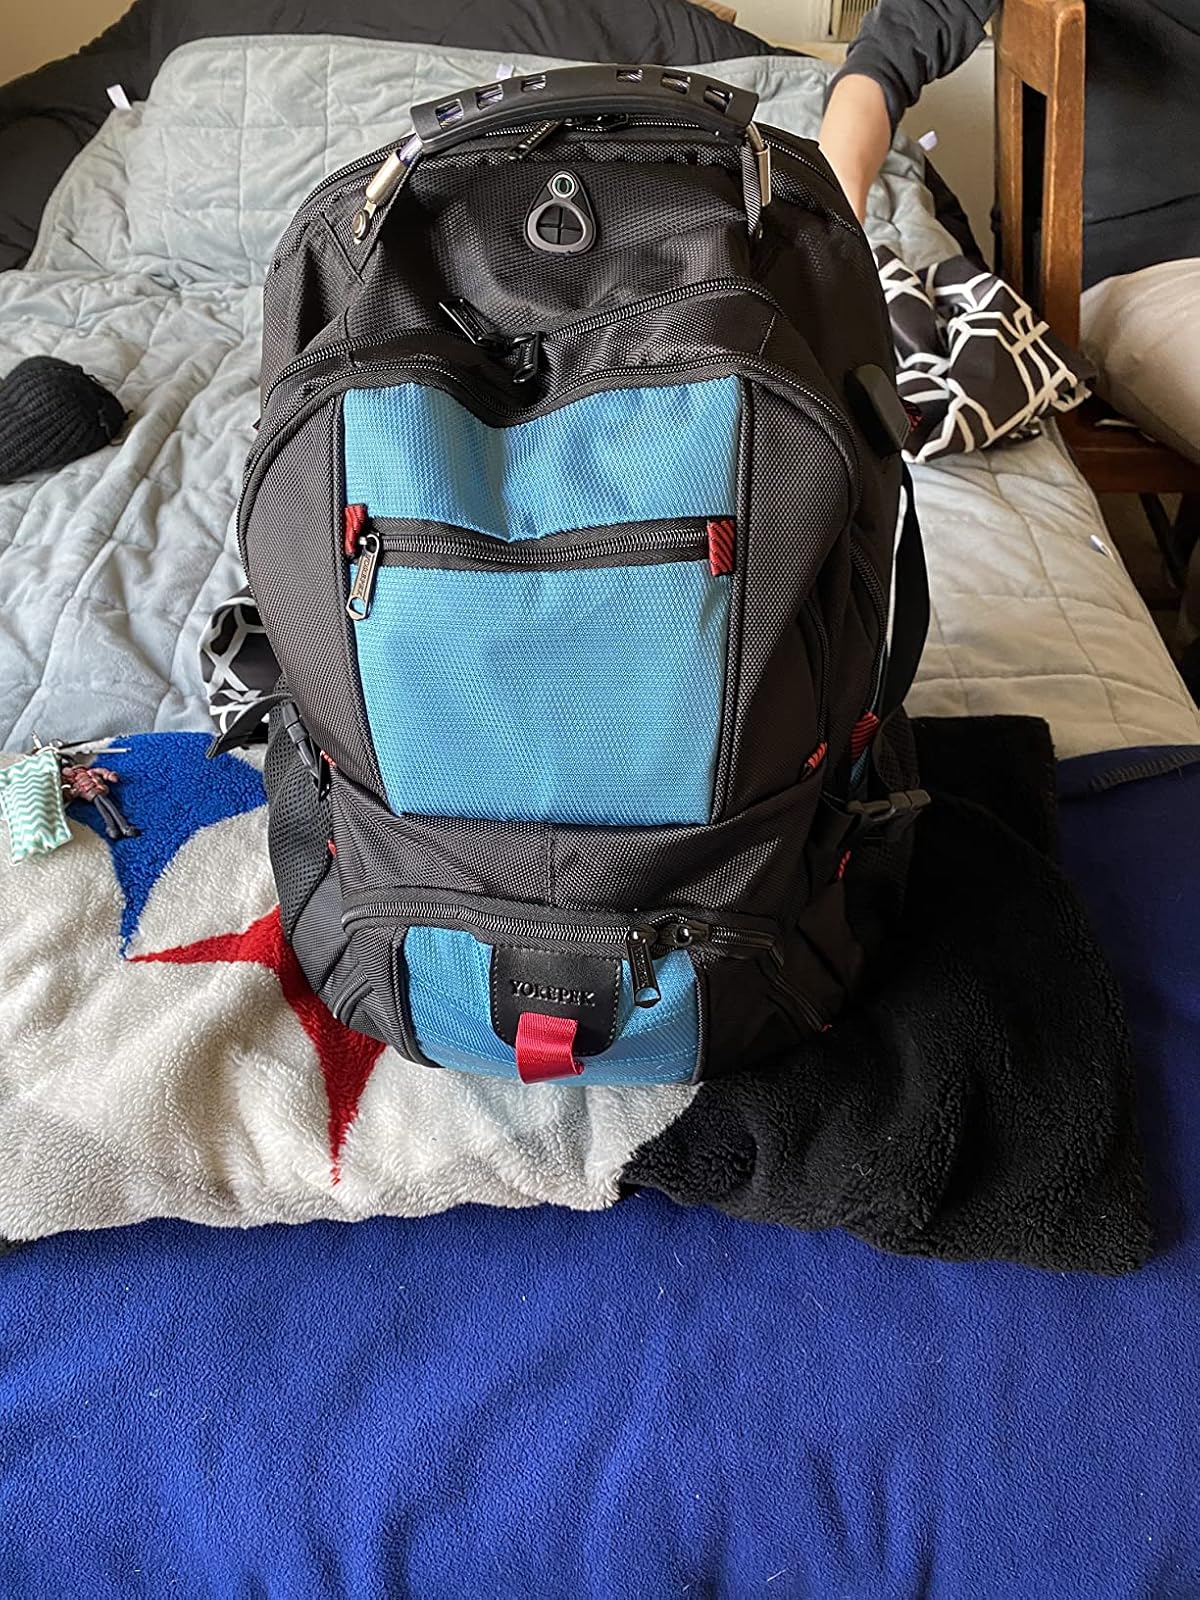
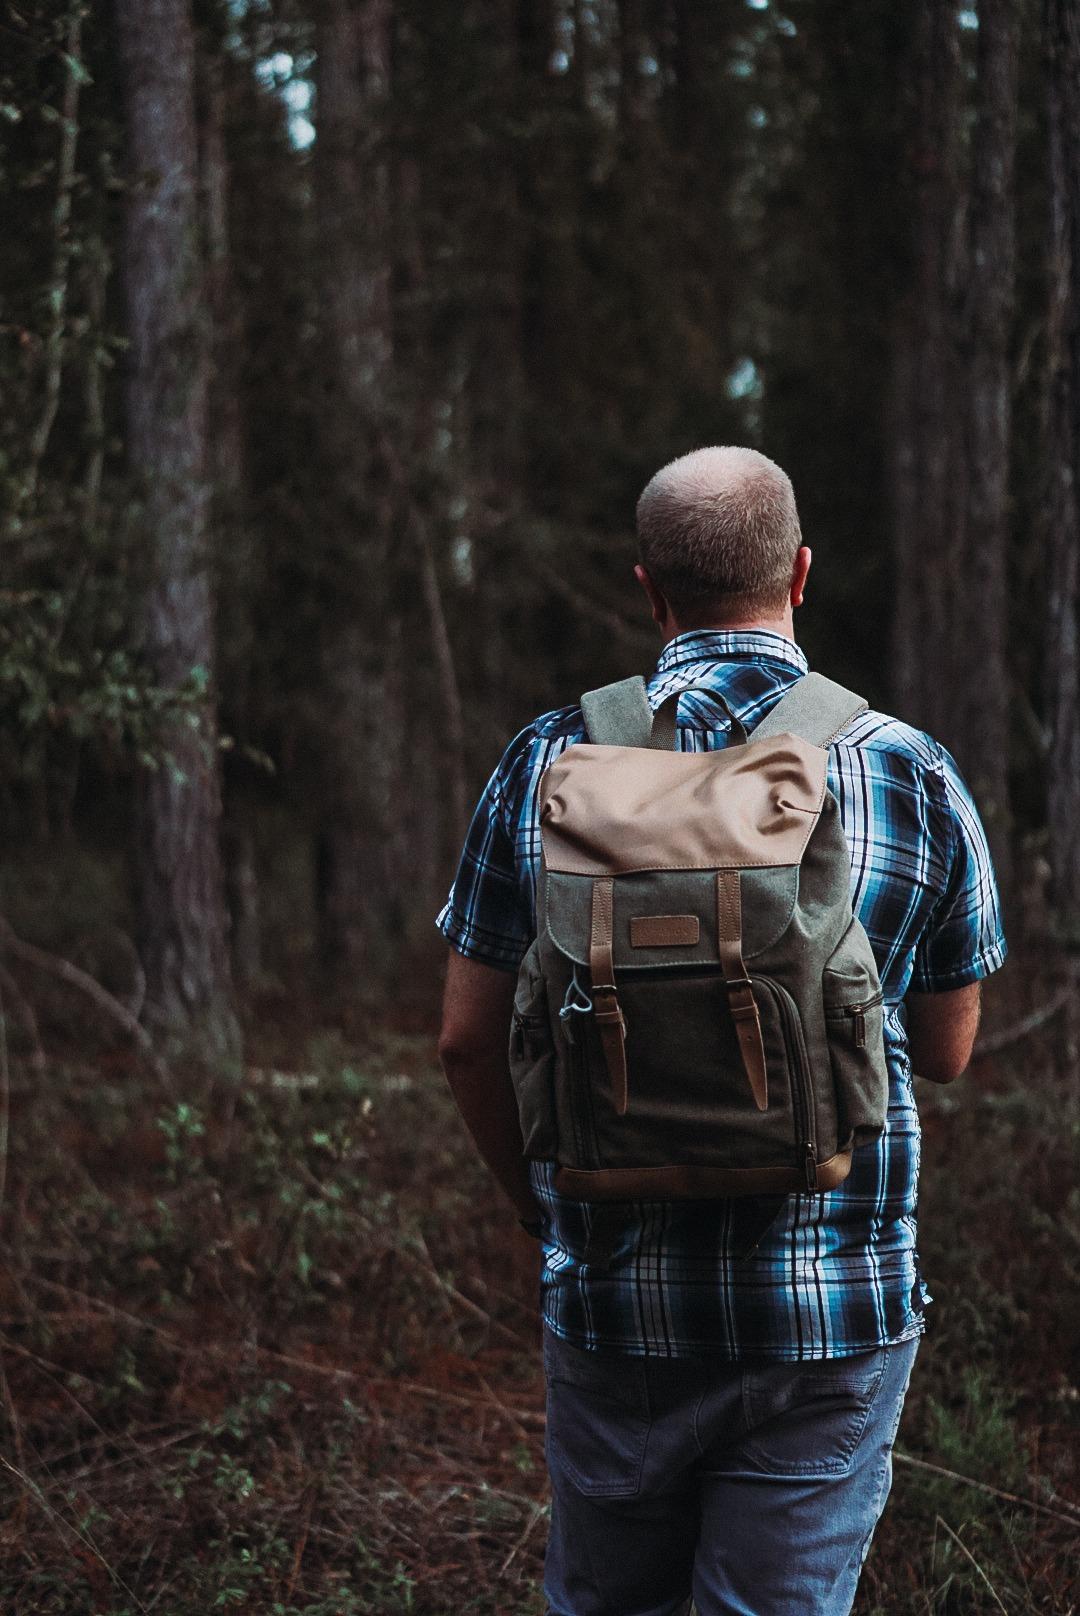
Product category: bag
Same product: no